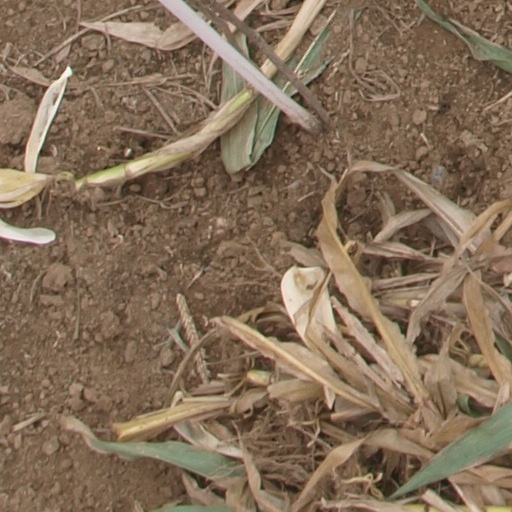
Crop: maize; corn